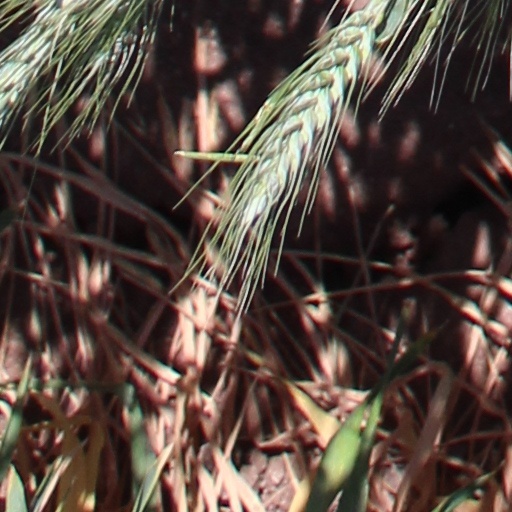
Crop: wheat